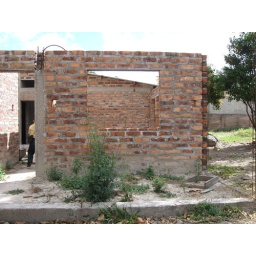
Entryway from kitchen porch. Kitchen window looking over half wall through dining room and into front hall.